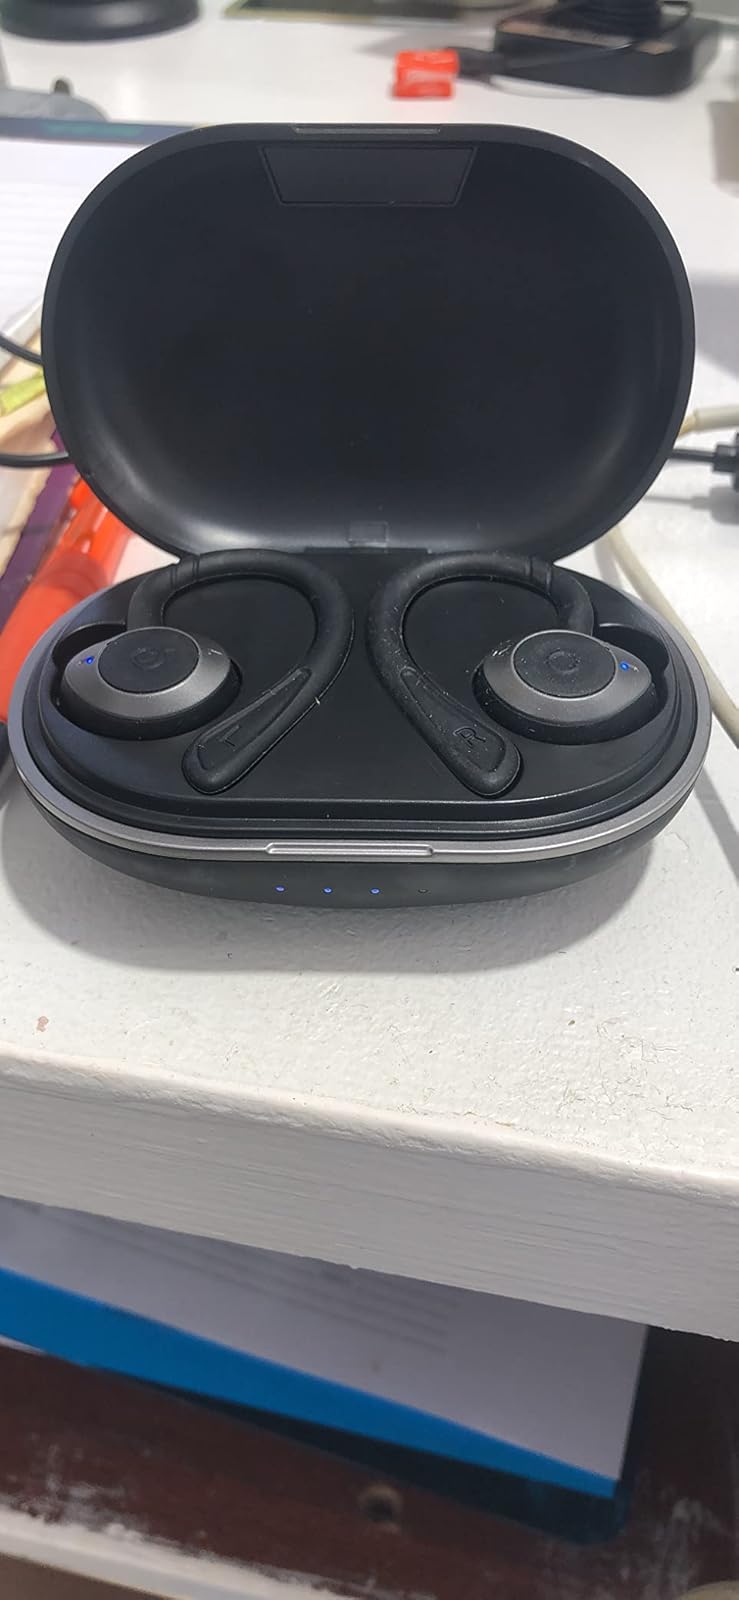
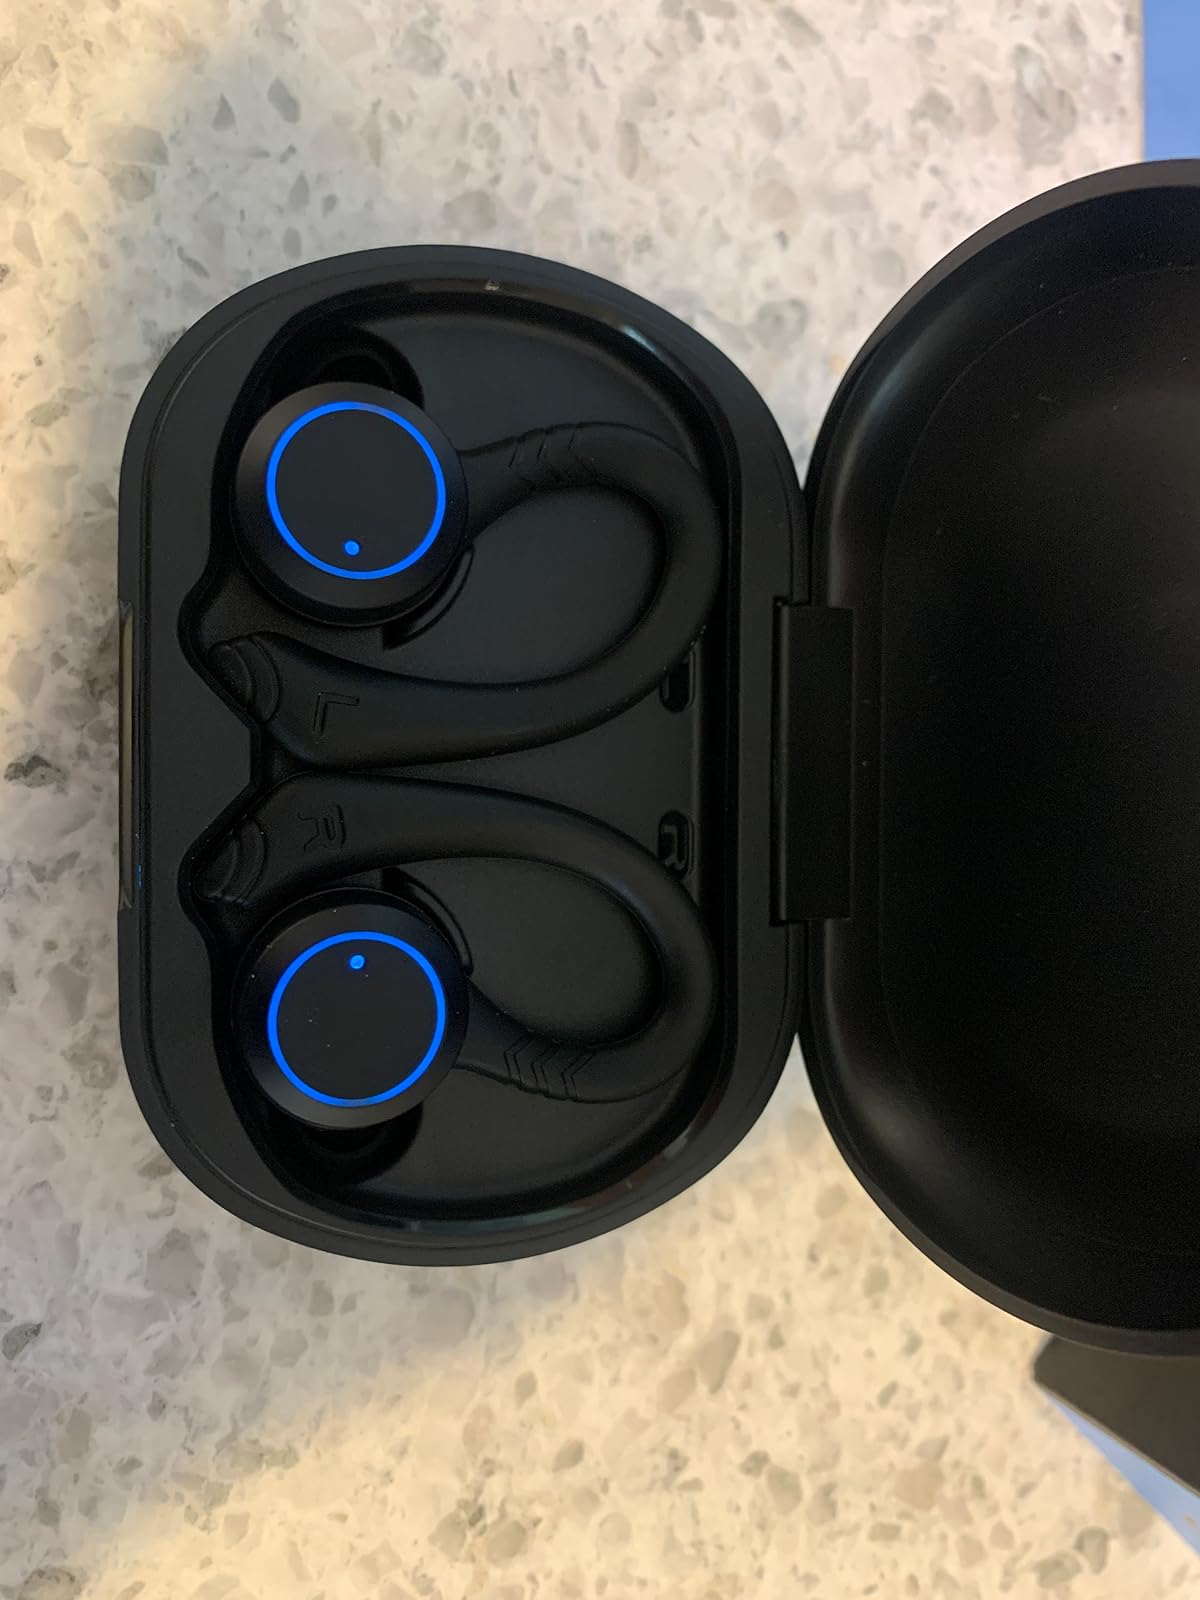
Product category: earbuds
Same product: no